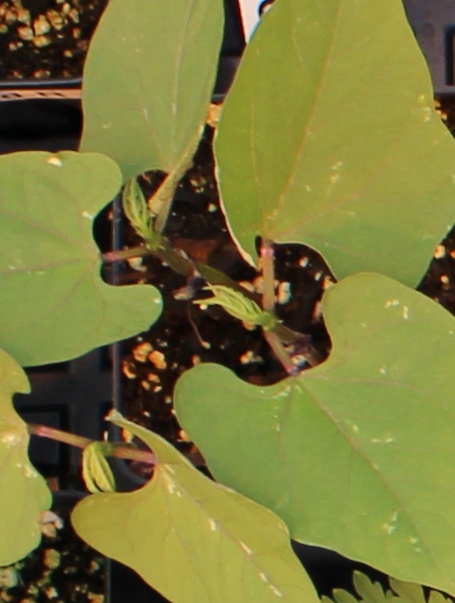
Label: Blackbean